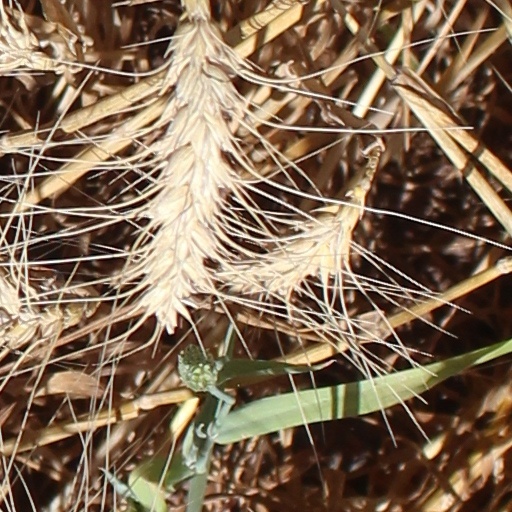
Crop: wheat